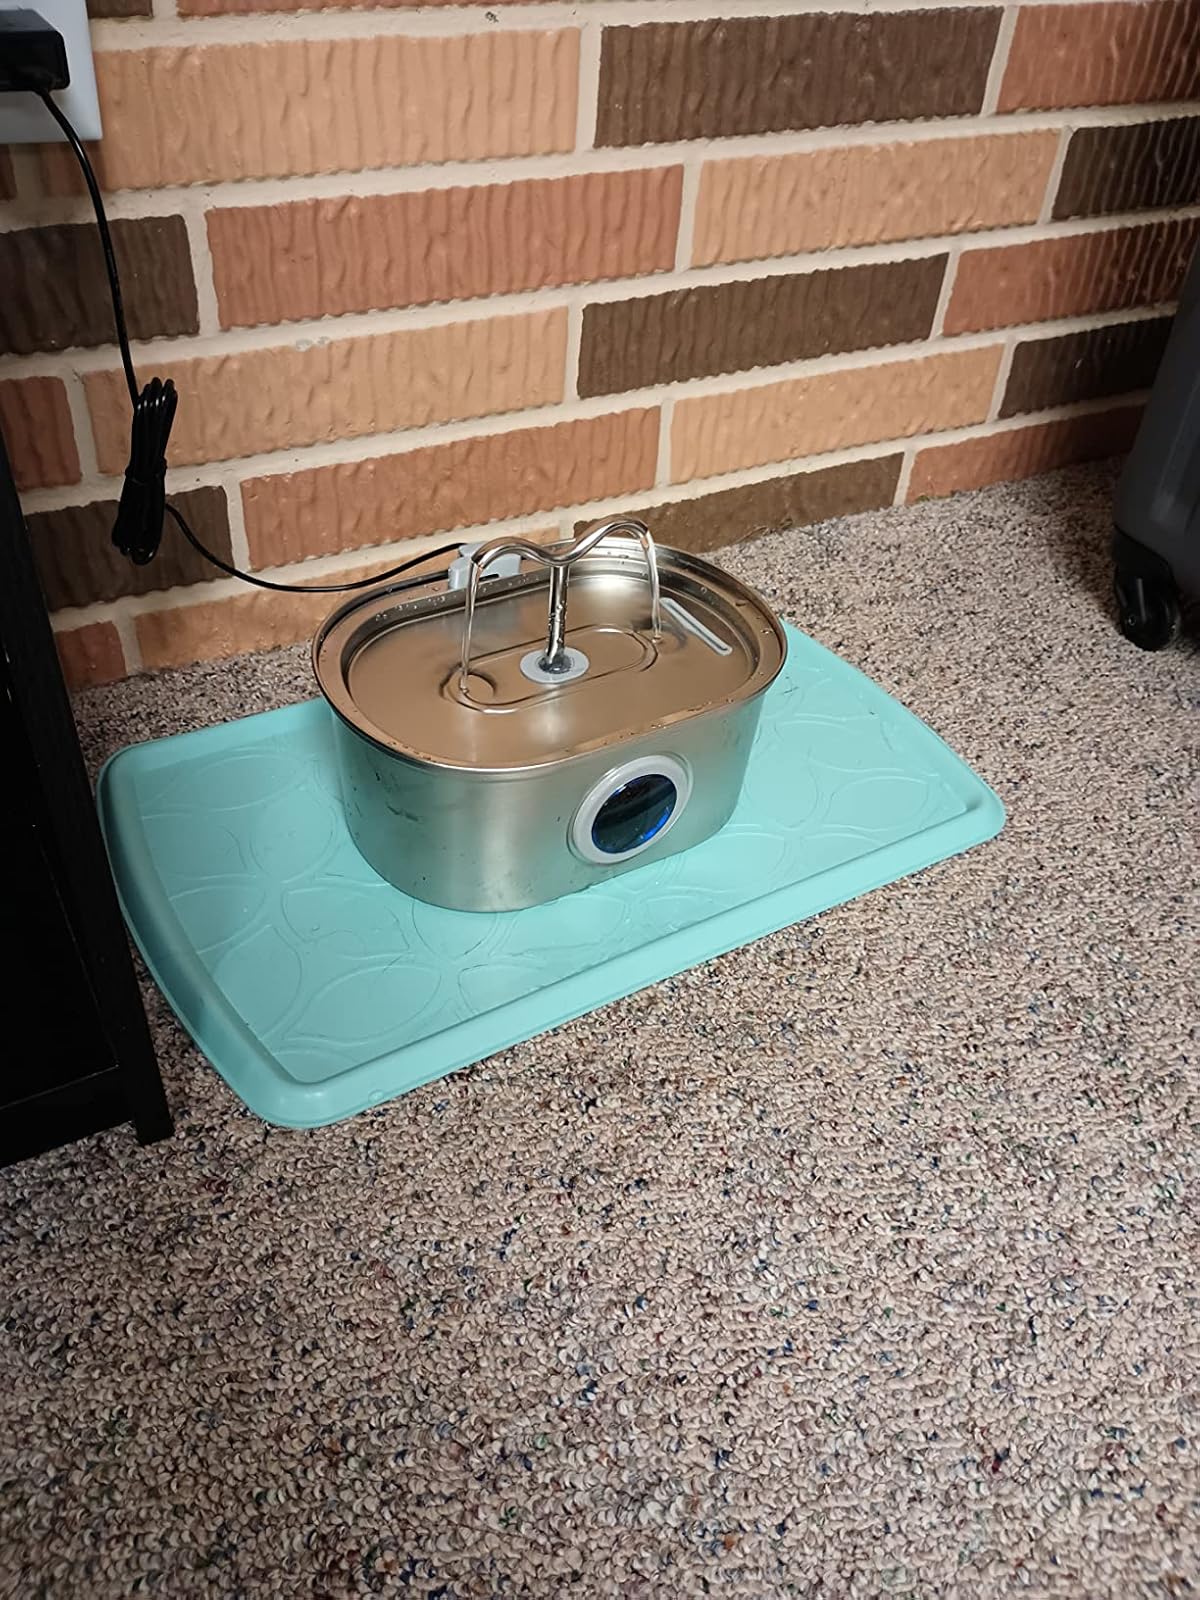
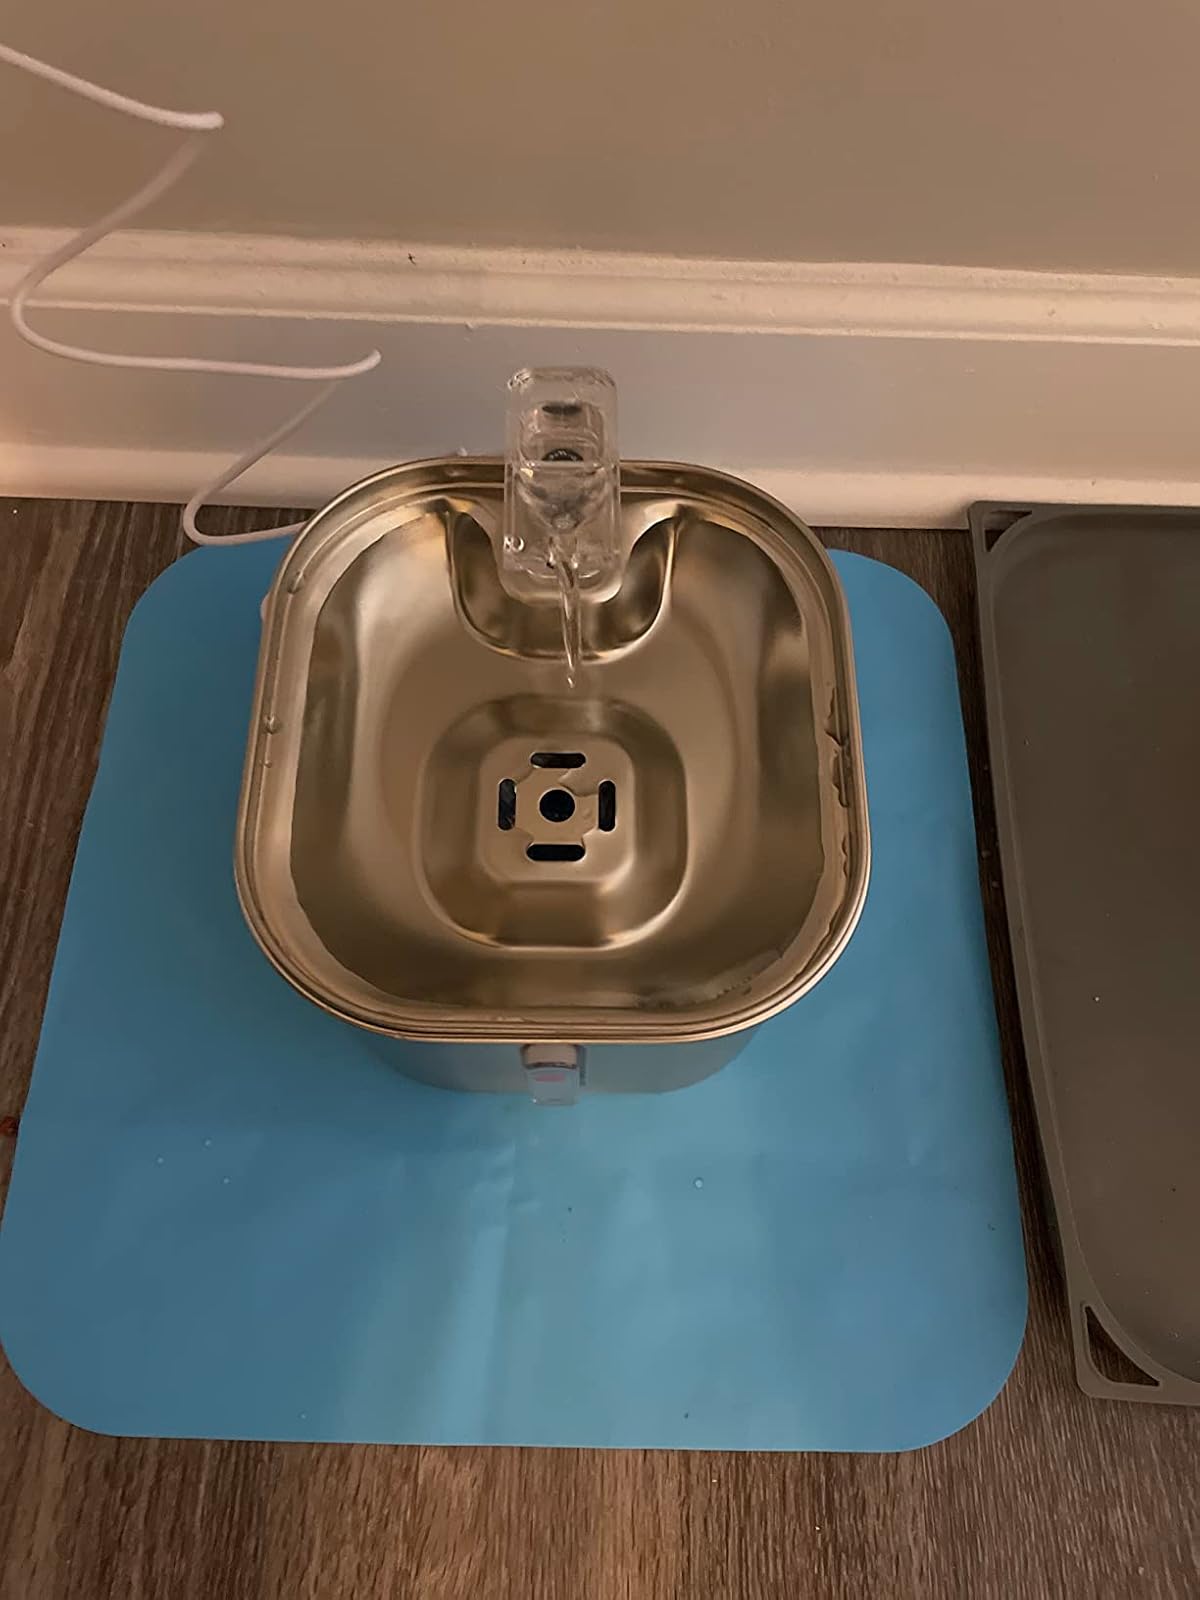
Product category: items_bowl
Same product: no